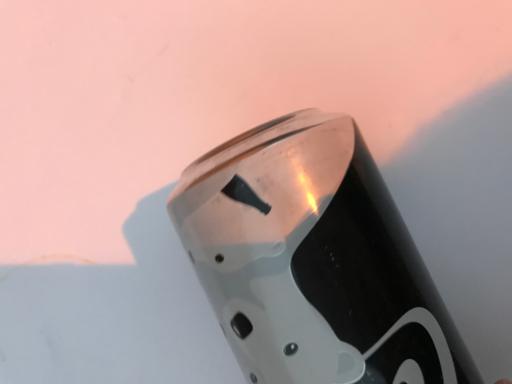
Waste category: metal